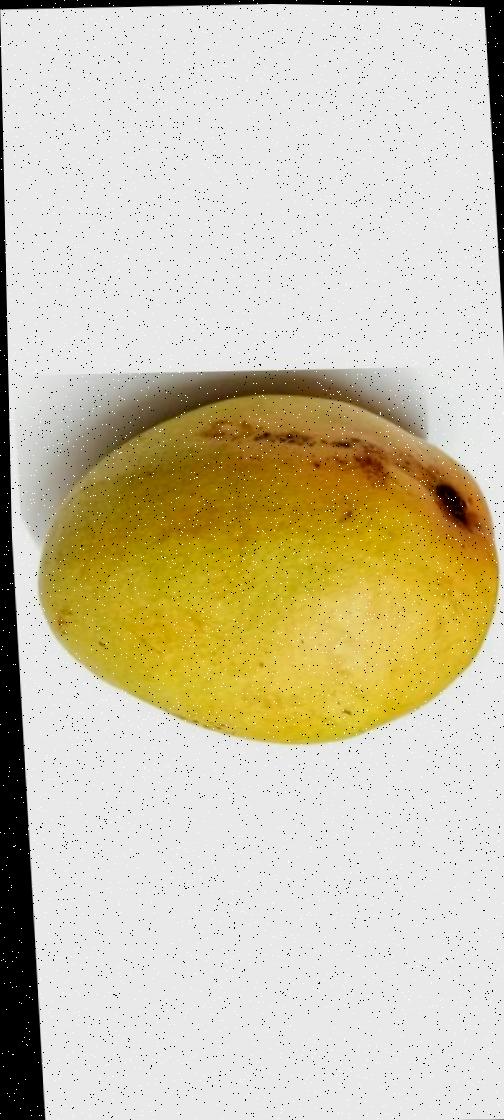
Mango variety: Bari-11